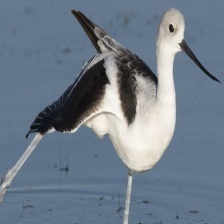
Species: AMERICAN AVOCET
Scientific name: PSITTACULA EUPATRIA